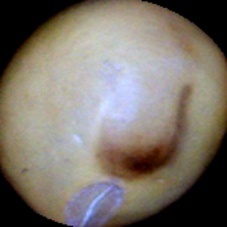
Label: Broken